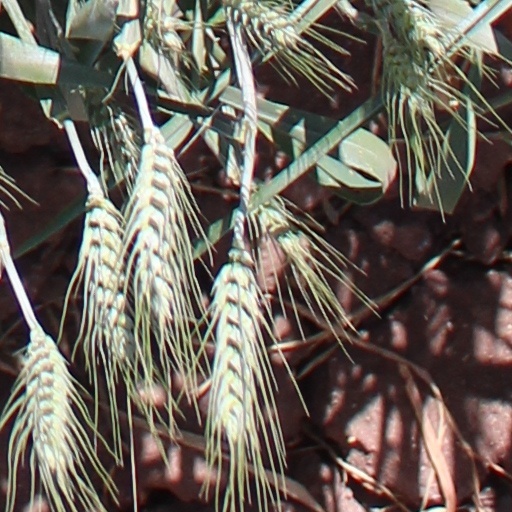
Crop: wheat